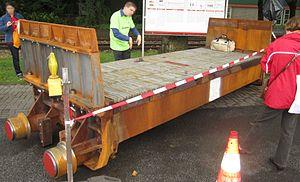
Une usine d'agglomération est une installation sidérurgique servant à fritter le minerai de fer pour le rendre apte à l'utilisation dans le haut fourneau. Le minerai de fer est tout d'abord mélangé avec de la castine et un combustible solide bon marché. L'opération d'agglomération proprement dite consiste à brûler le combustible pour atteindre la température de frittage du minerai. Le produit obtenu, appelé « aggloméré », a une composition chimique, une porosité et une tenue mécanique compatibles avec le fonctionnement du haut fourneau.